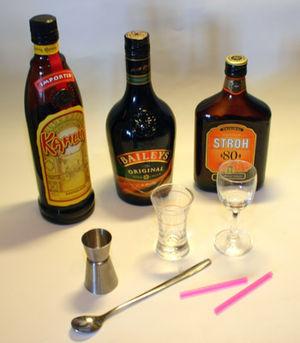
Le B-52 est un cocktail composé en proportions égales de Kahlua, de Baileys et de Cointreau, nommé en hommage au bombardier B-52,